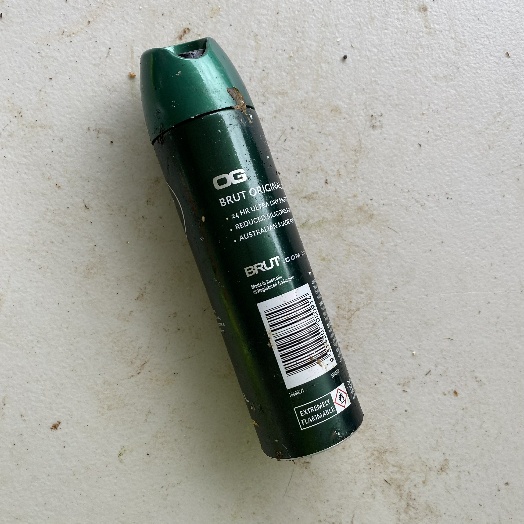
Label: Metal